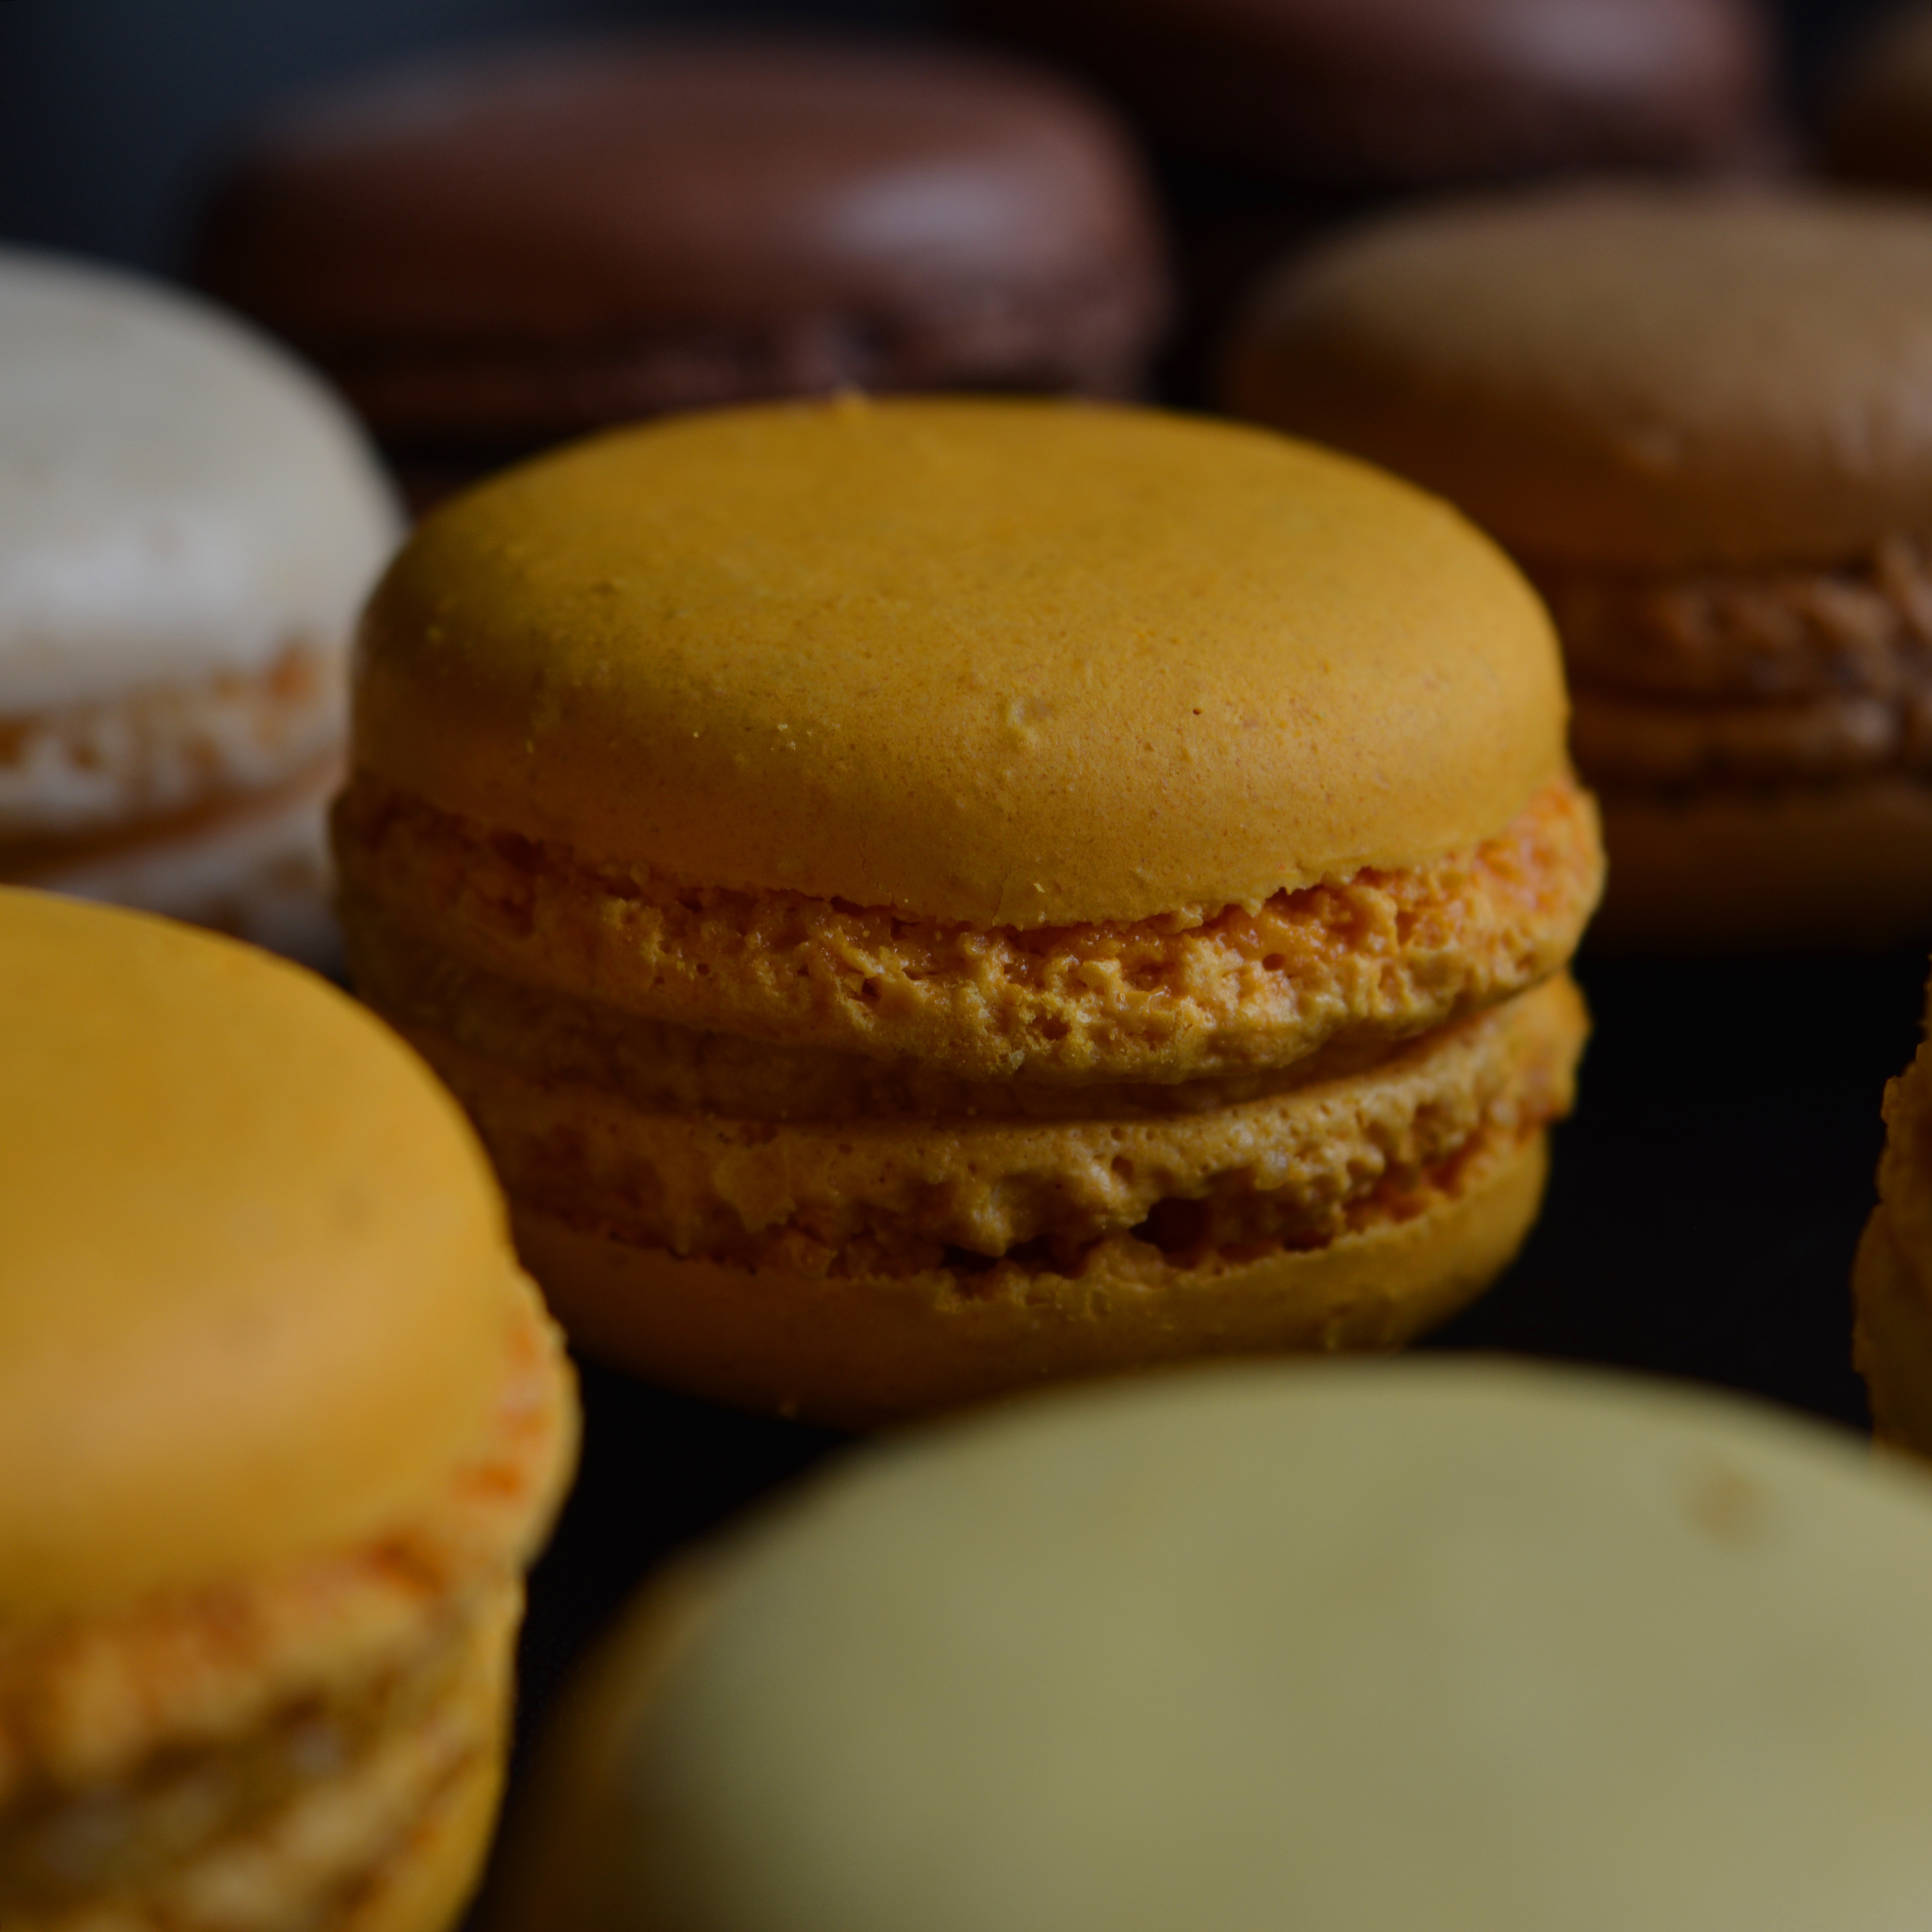
dish, meal, food, produce, breakfast, baking, cookie, macaroon, dessert, cake, icing, sweetness, baked goods, flavor, buttercream, snack food, cookies and crackers